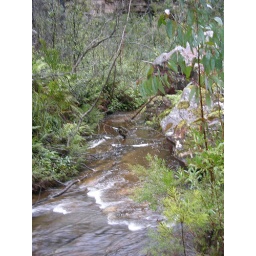
an example of how wet it was on our grand canyon hike in the blue mountains